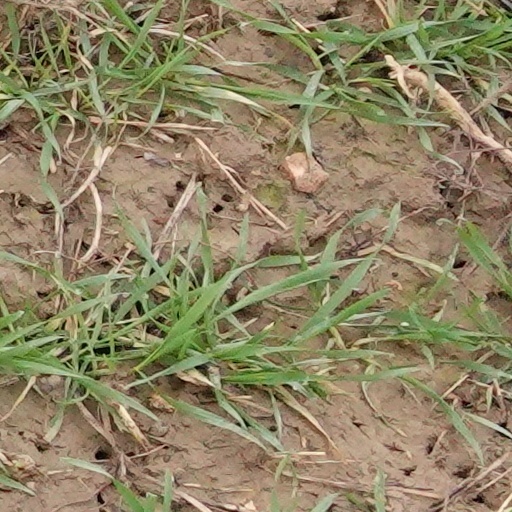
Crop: wheat